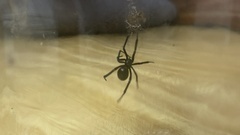
Species: Lactrodectus_hesperus